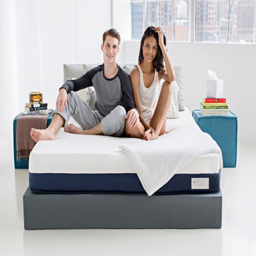
couple sitting on a mattress